Joe Adamov

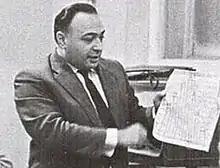
Joe Adamov in a Radio Moscow staff meeting

Joe Adamov, (Yosif Adamov), (7 January 1920 – 18 December 2005) was a journalist and presenter on Radio Moscow and its successor, the Voice of Russia, for over sixty years. Of Armenian descent, he was born in Batumi, Georgia. As a child, he lived with his family in England and attended British schools. Later, in the 1930s, he attended a special school for American expats in Moscow where he acquired familiarity with Americans. He was a graduate of Moscow State Pedagogical University.